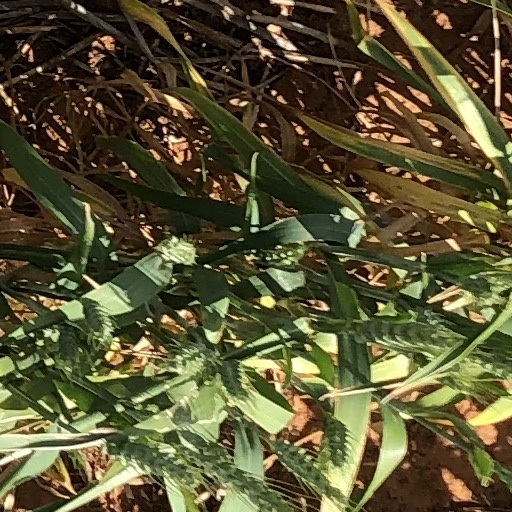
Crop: wheat